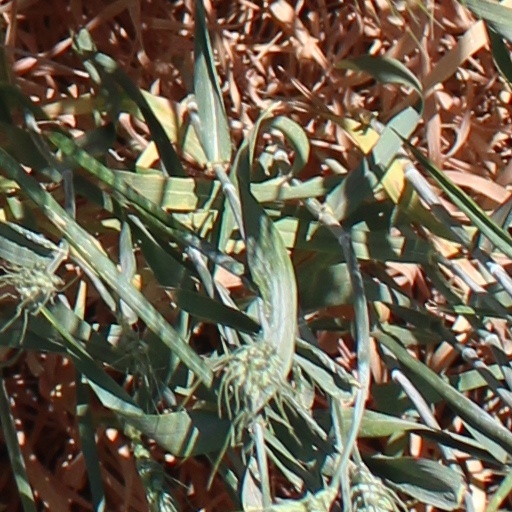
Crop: wheat